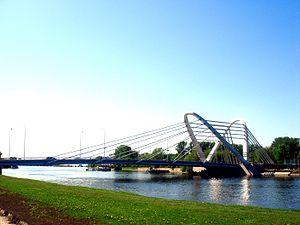
Le pont Lazarev est un pont à haubans situé à Saint-Pétersbourg, en Russie. Il traverse la Petite Nevka, reliant l'île Krestovski et l'île Petrogradski. Le pont comporte quatre voies routières et présente un design asymétrique, avec des haubans ancrés à un pylône sur le côté de l'Île Krestovski.